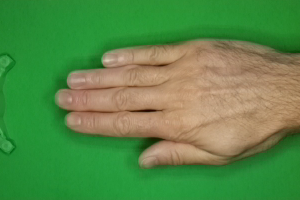
Label: paper